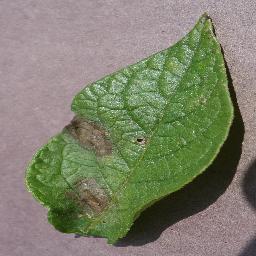
Label: Potato___Late_blight